Ermal Hadribeaj

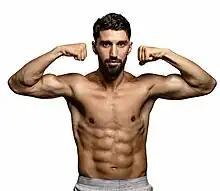

Ermal Hadribeaj (born december 12, 1993) is an Albanian–American professional boxer and former professional mixed martial artist.